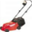
Label: lawn_mower